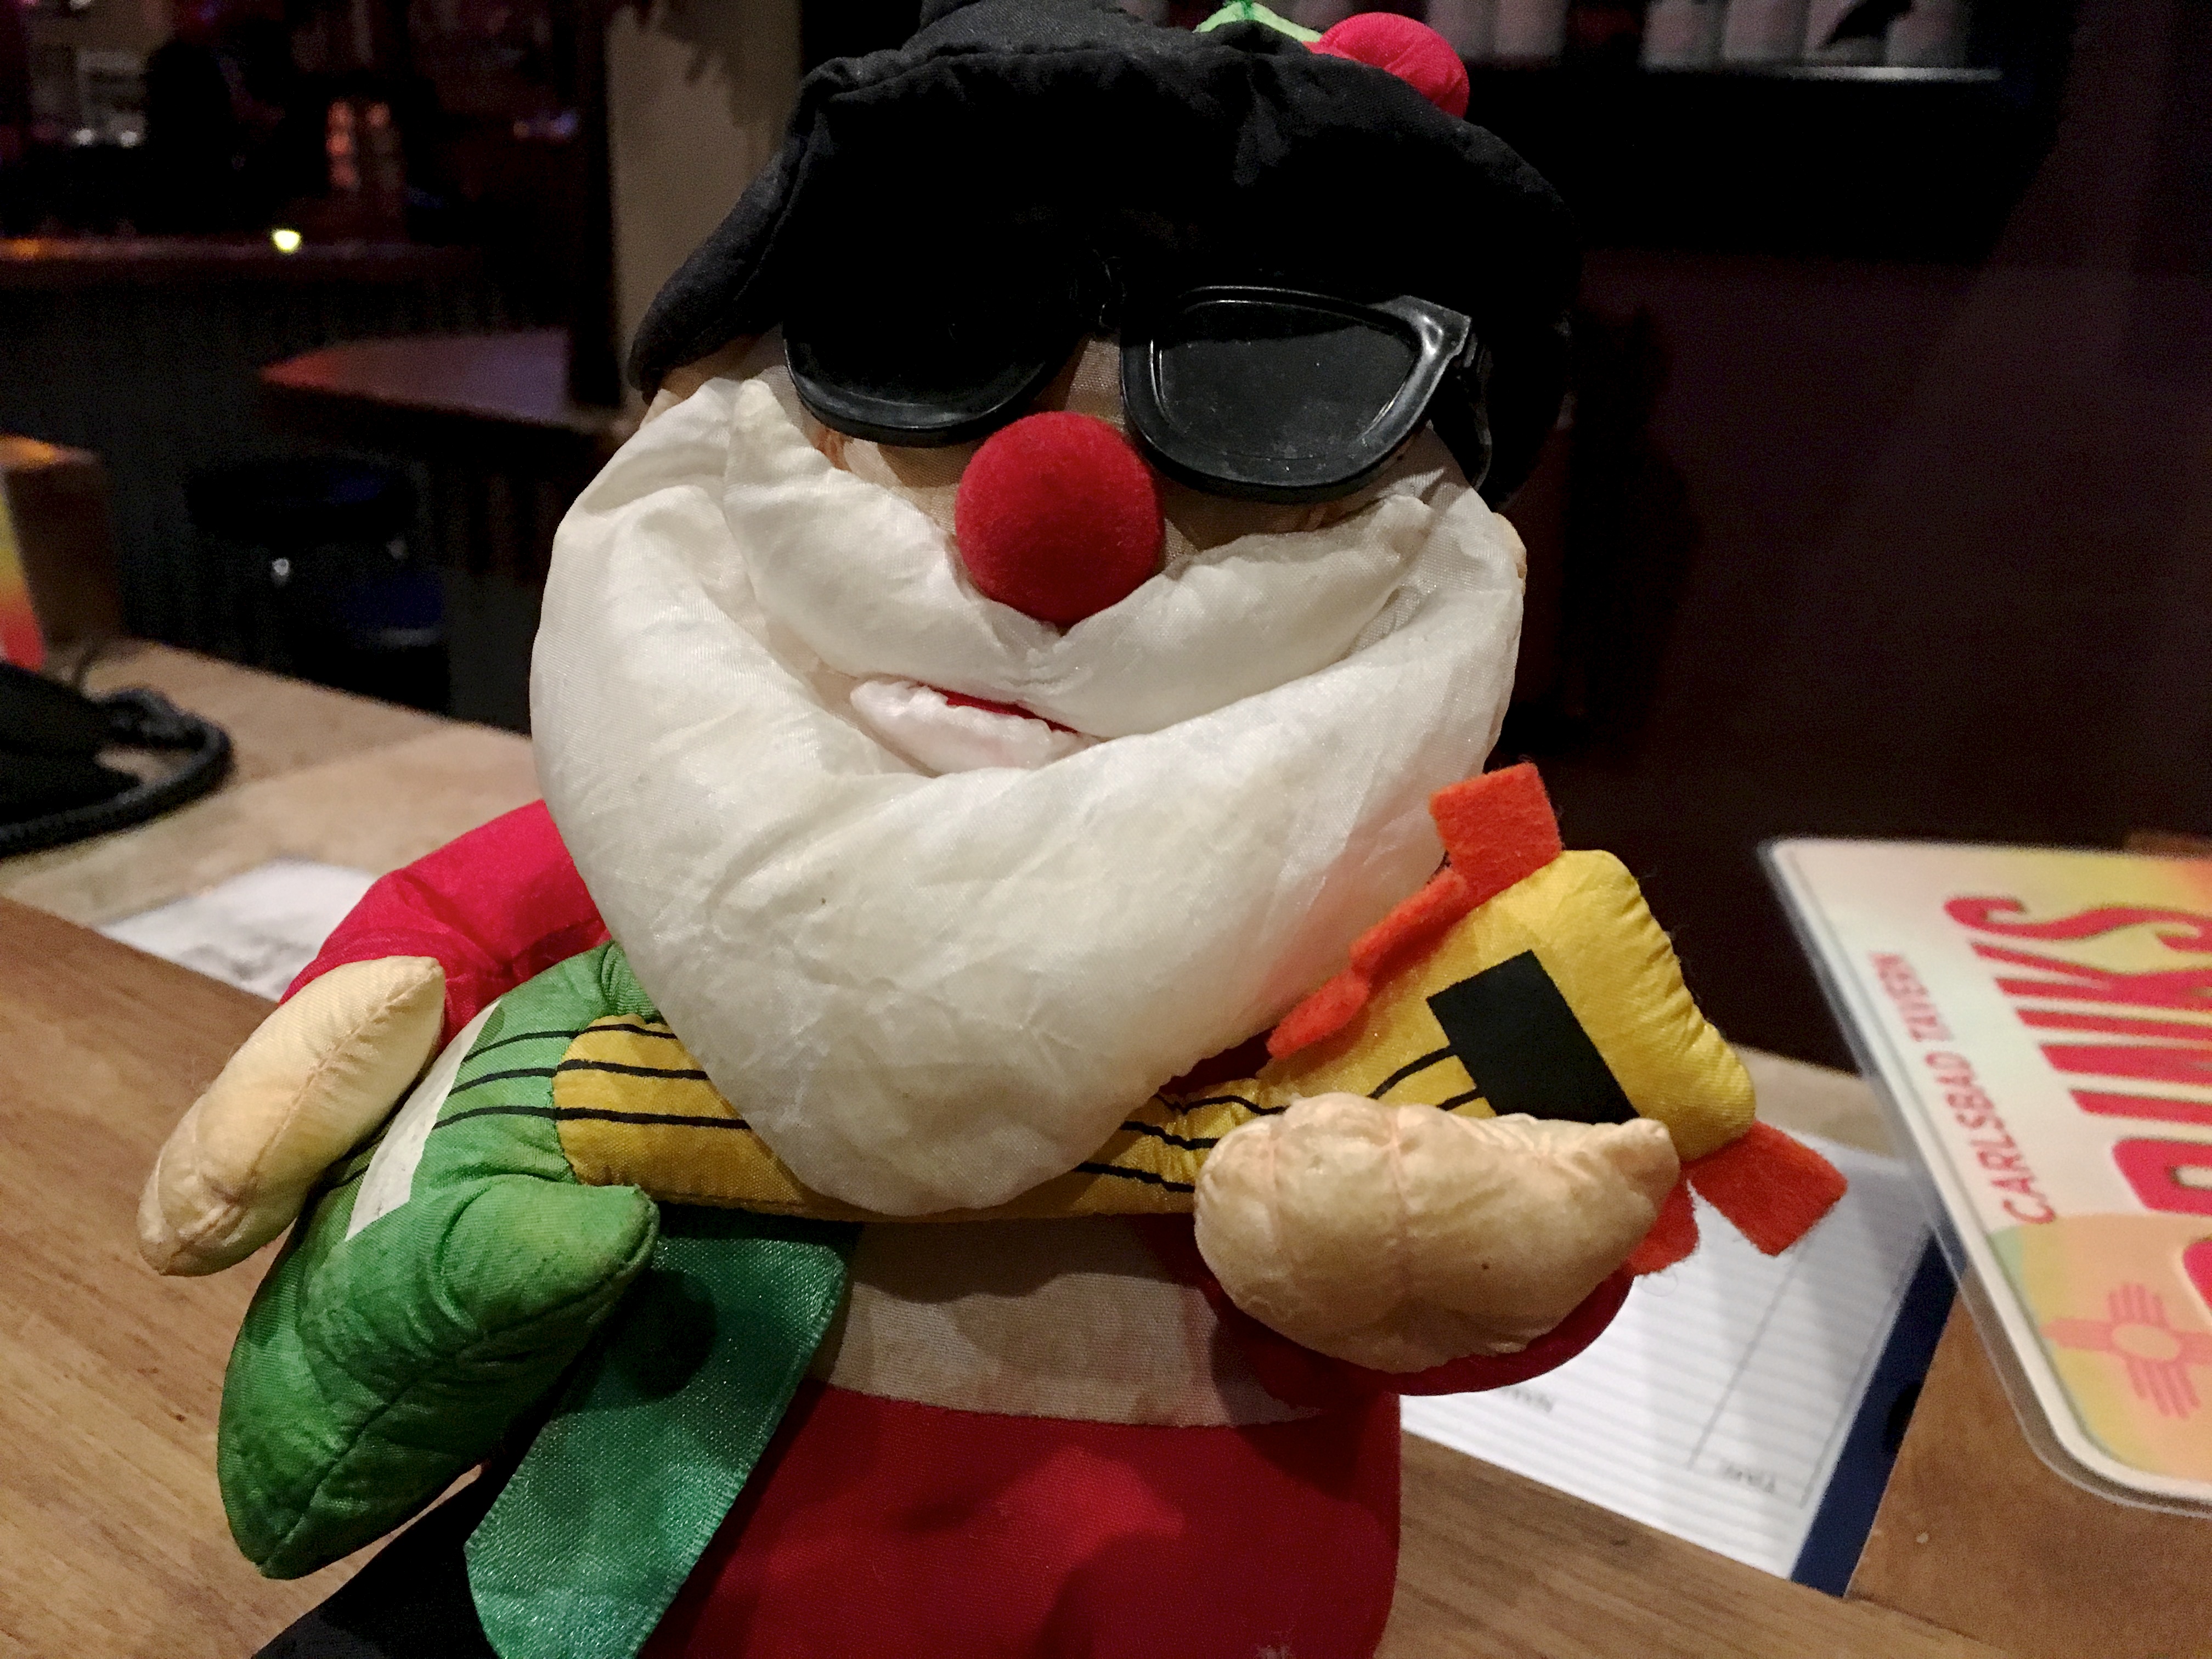
plush, stuffed toy